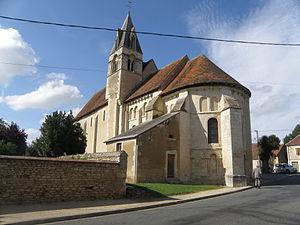
Église de Chalivoy-Milon, vue du sud-est
Cet article recense les monuments historiques du Cher, en France.
L'église Saint-Éloi ou Saint-Sylvain ou Saint-Martin est une église catholique située à Chalivoy-Milon, en France.
Chalivoy-Milon est une commune française située dans le département du Cher en région Centre-Val de Loire.